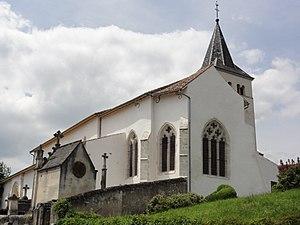
Froville (M-et-M) Prieuré, église, extérieur This building is indexed in the Base Mérimée, a database of architectural heritage maintained by the French Ministry of Culture,